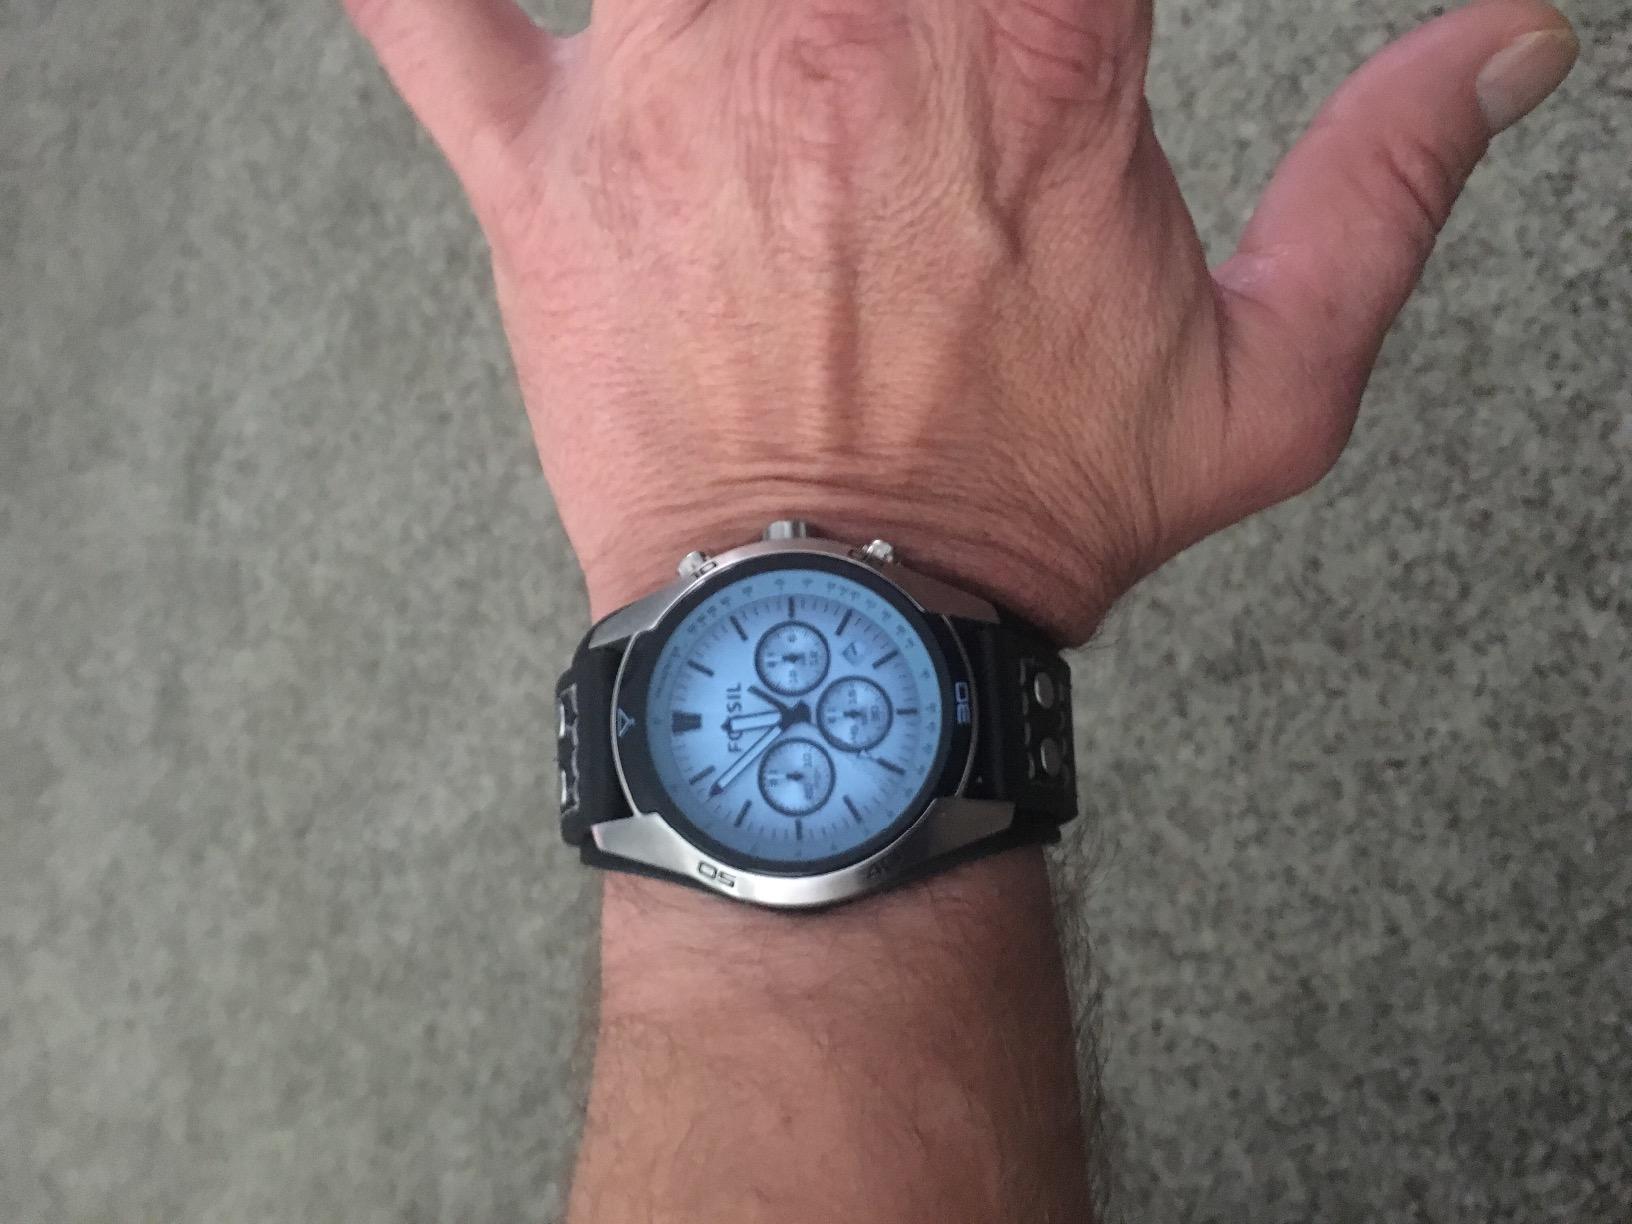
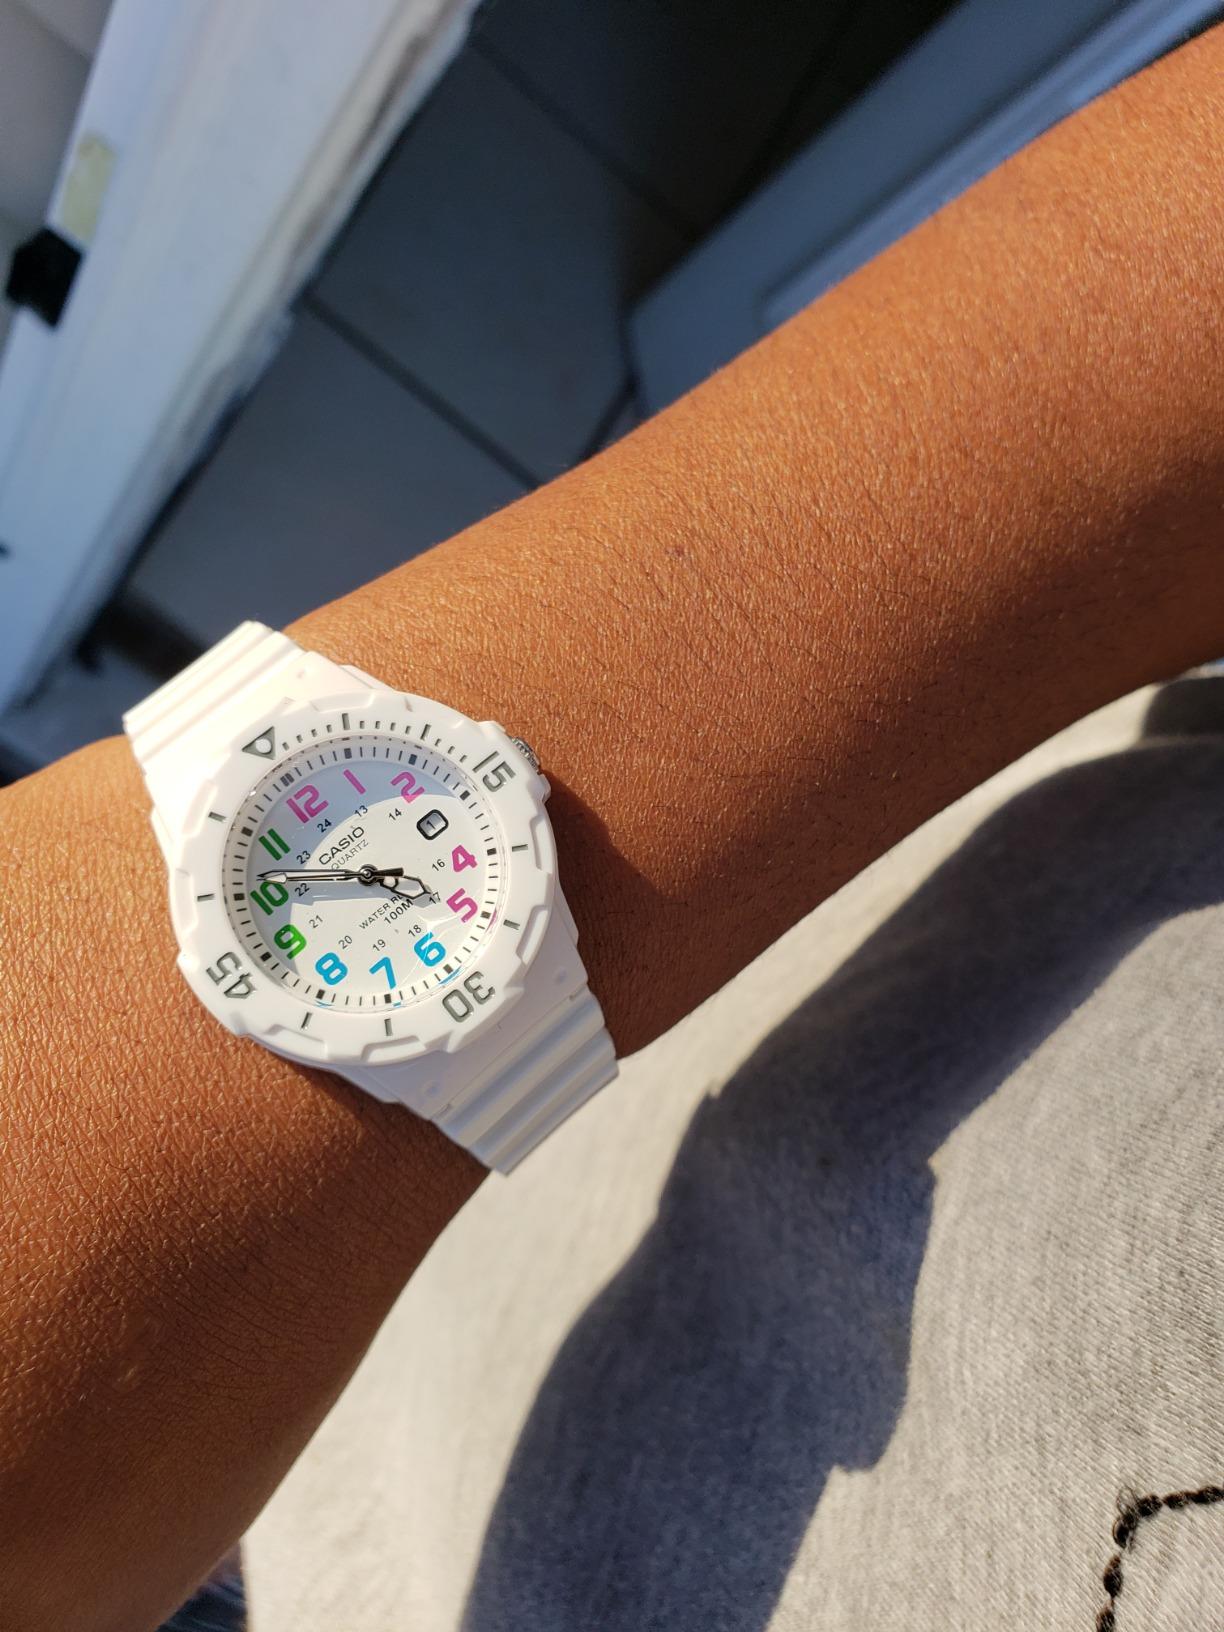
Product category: accessories_watch
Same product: no